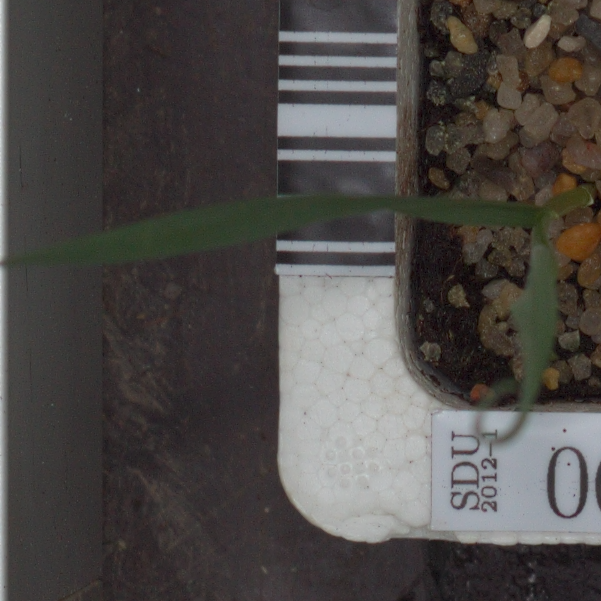
Label: common_wheat